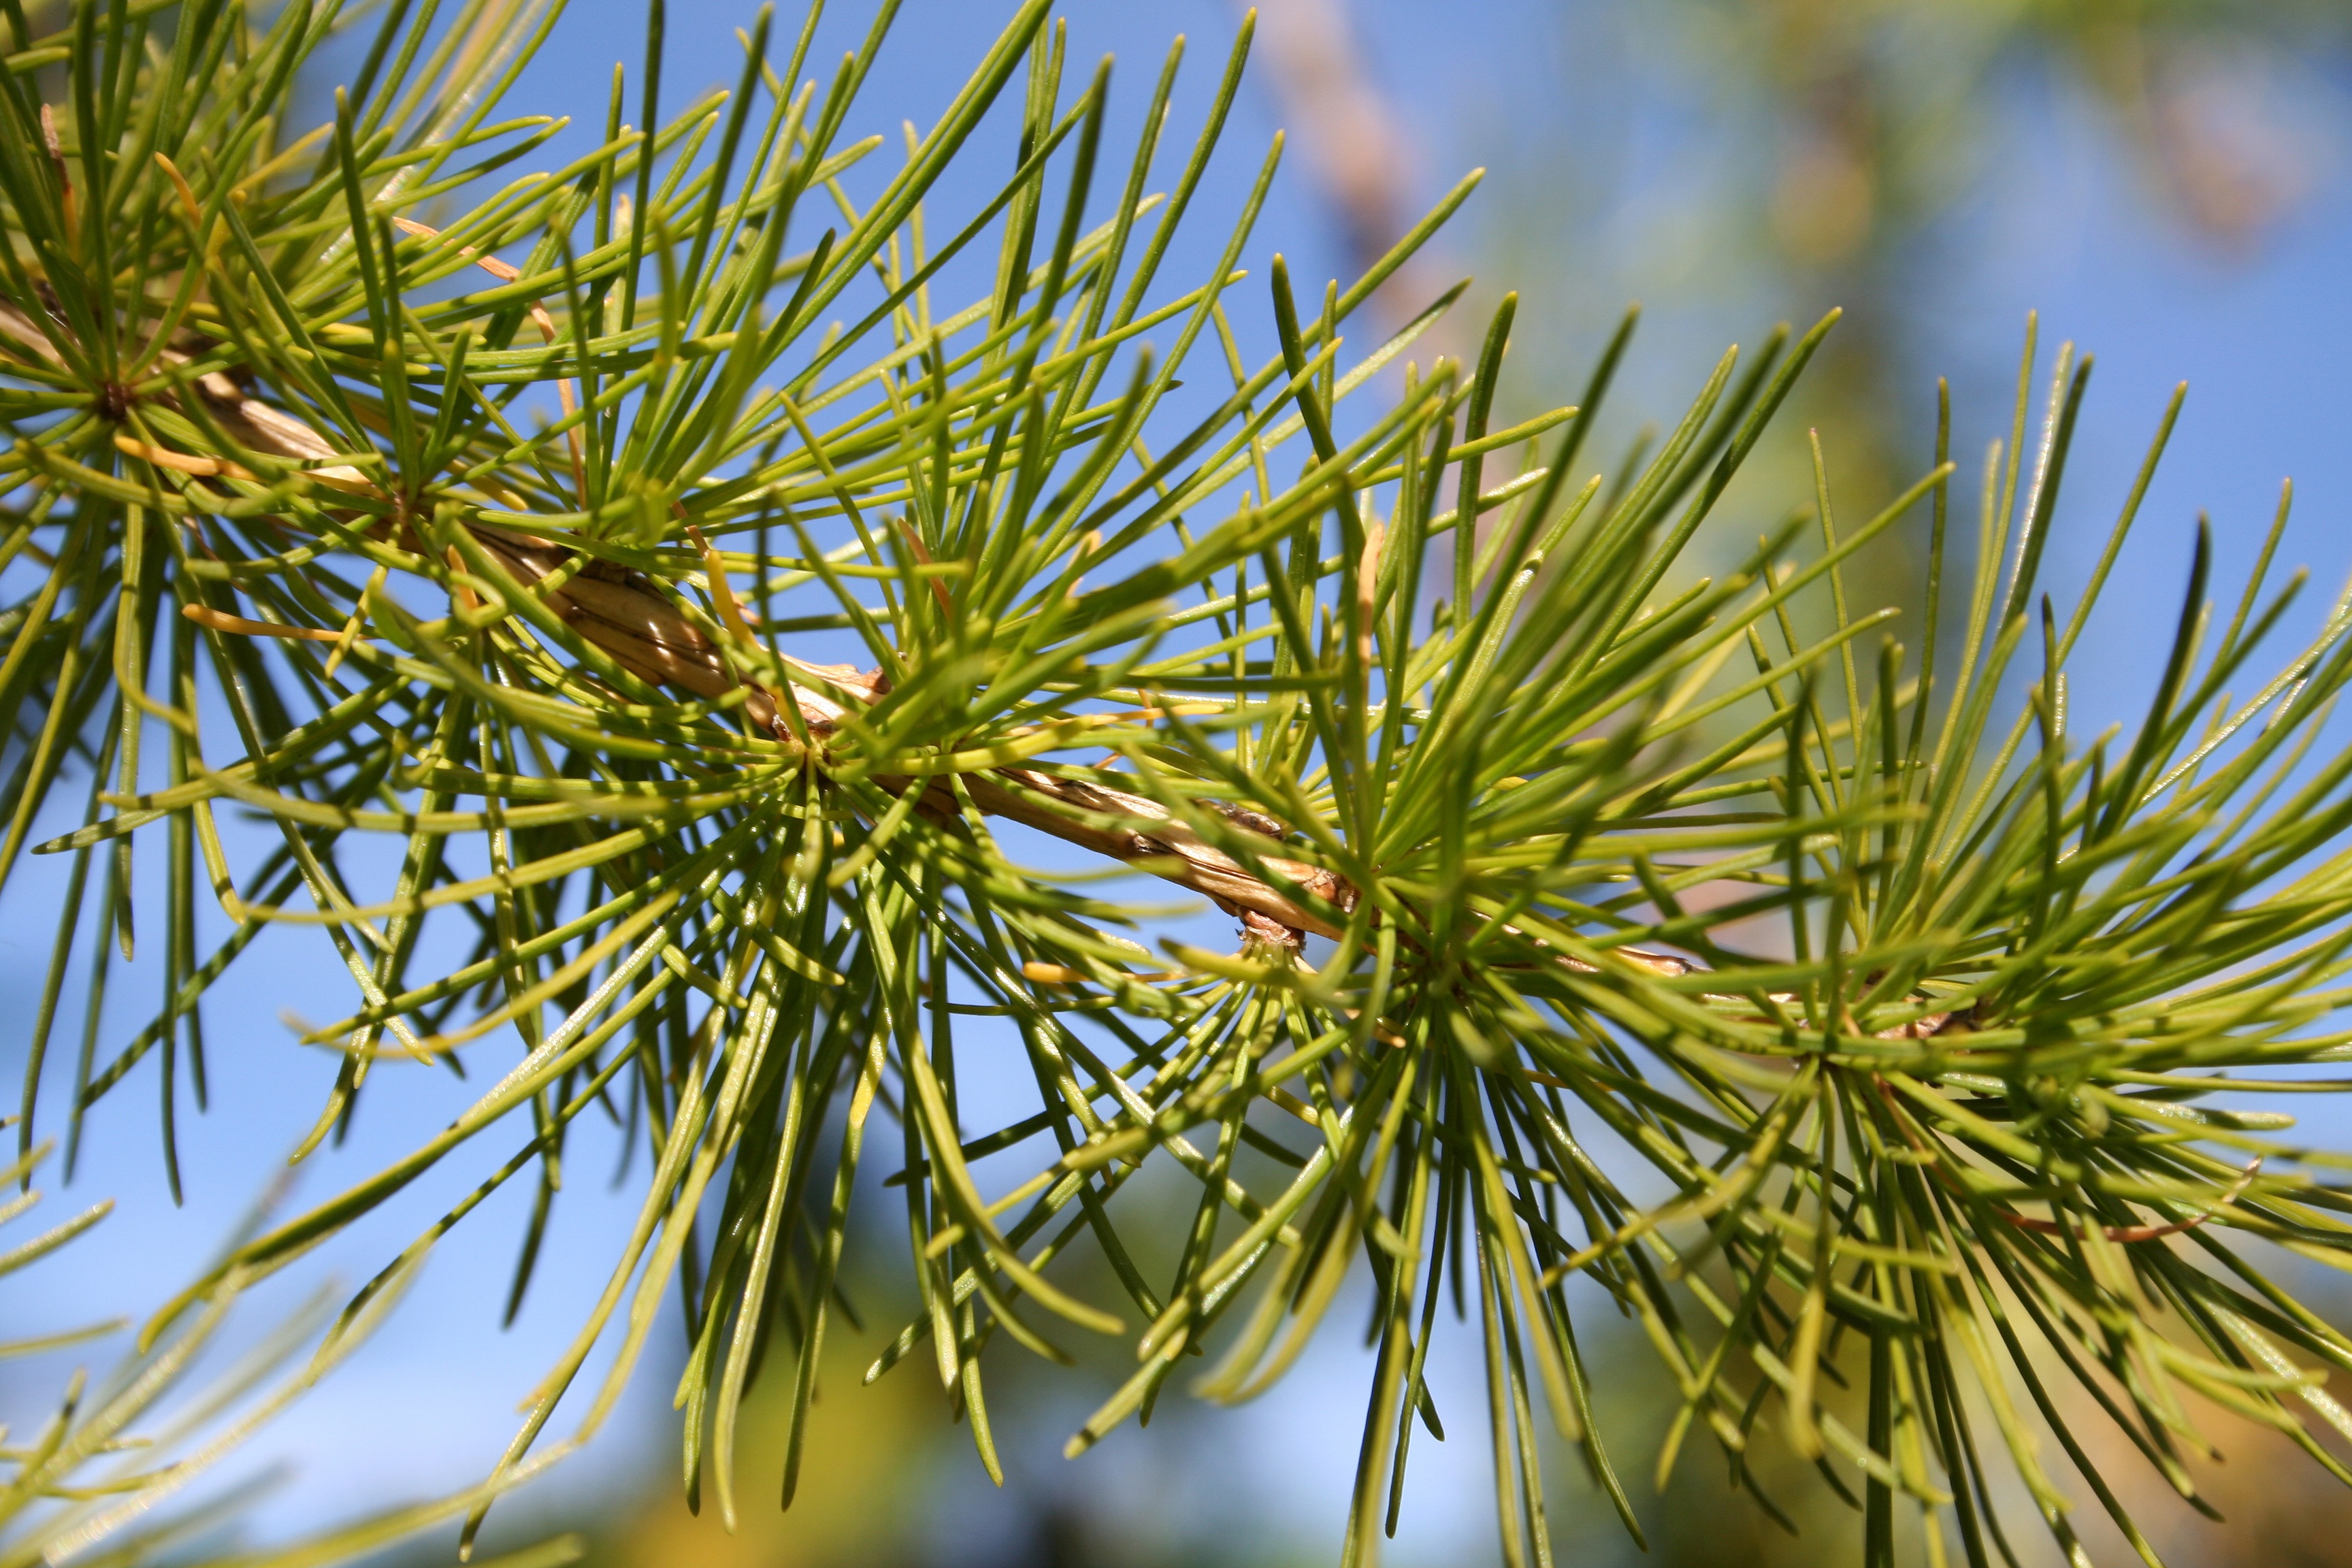
tree, nature, branch, plant, wood, leaf, flower, pine, green, macro, evergreen, autumn, botany, fir, flora, twig, conifer, close up, spruce, needles, larch, macro photography, flowering plant, pine family, woody plant, land plant, thorns spines and prickles, arecales